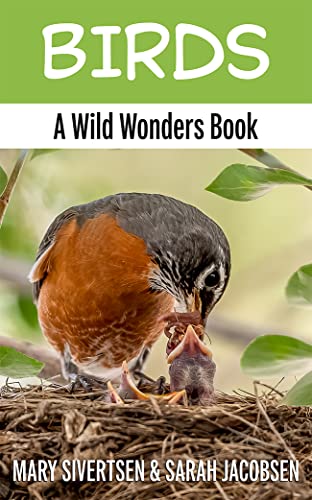
Birds: An introduction to why birds do what they do (Wild Wonders Animal Education)
Category: Buy a Kindle
About the Author .
Features: Why does the killdeer build its nest on the ground? | Children will discover the answer to that as well as why birds build nests, when some need to camouflage, and how they use their feathers. With over 25 full color photographs of birds in their habitats, children will be introduced to basic bird behavior along with some fun facts and surprising bird trivia. | Interactive and engaging | Birds | has thoughtful questions to engage the reader and support comprehension. Highlighted relevant vocabulary words are throughout the book with a corresponding glossary. Simple but effective activity ideas are included to encourage young minds towards further discovery. Use the Beak Experiment to explore and discover why birds have certain beaks. | Wild Wonders non-fiction animal books for kids | The series is an introduction to not only animal facts, but the concepts of conservation, protection, and respect for the natural world. We believe that as children learn about the animal kingdom, they will gain insights that will help them better co-exist with the animals that share our planet. | Knowledge is a powerful thing!